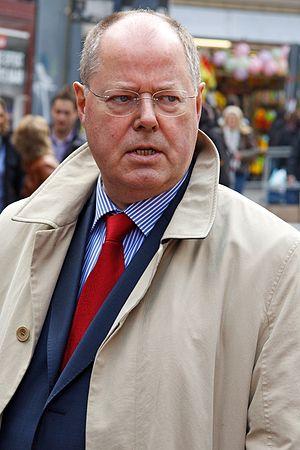
L'histoire de la social-démocratie allemande débute peu avant 1850 avec la fondation d'organisations socialistes utopiques à l'étranger. La révolution de mars 1848 marque un point de départ, avec la création d'une première organisation nationale : la Fraternité générale des travailleurs allemands. Elle aide au développement des syndicats et des partis socialistes au sein de l'ensemble de la confédération germanique. Par la suite, le 23 mai 1863, est fondée l'Association générale des travailleurs allemands de Ferdinand Lassalle. En parallèle, apparaît un mouvement concurrent mené par August Bebel et Wilhelm Liebknecht. Ensemble ils fondent successivement le Parti populaire saxon en 1866, puis le Parti ouvrier social-démocrate en 1869. Les deux tendances s'opposent entre autres sur les questions des syndicats et de la forme que doit prendre l'unité allemande. Elles fusionnent finalement en 1875, quatre ans après la formation de l'Empire allemand, et forment le Parti socialiste ouvrier d'Allemagne.